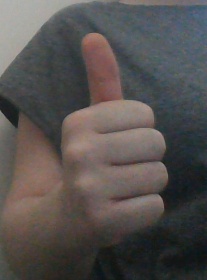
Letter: aleff